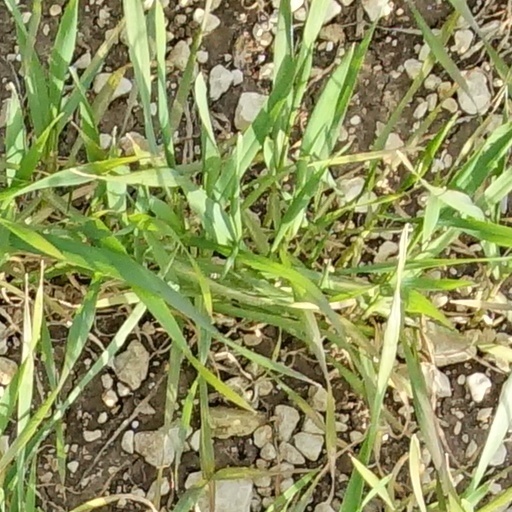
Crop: wheat